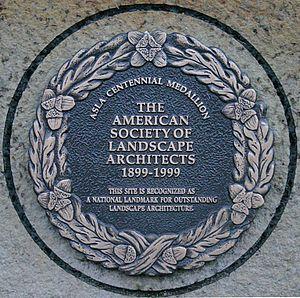
L'American Society of Landscape Architects est l'association américaine regroupant architectes paysagistes, paysagistes et urbanistes, comptant plus de 18 000 membres et 48 branches qui représentent les cinquante États, les territoires américains et 42 pays à travers le monde, ainsi que 68 branches d'étudiants. L'association a été fondée le 4 janvier 1899 dû à un besoin de formaliser cette pratique ainsi que son nom, faisant des États-Unis le premier État au monde à reconnaître la profession d'architecte paysagiste. principal de diriger, d'éduquer et de participer à la gestion, la planification et la conception artistique de l'environnement culturel et naturel.